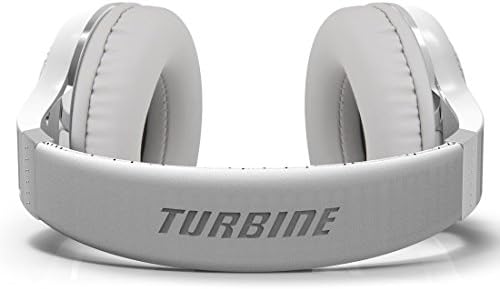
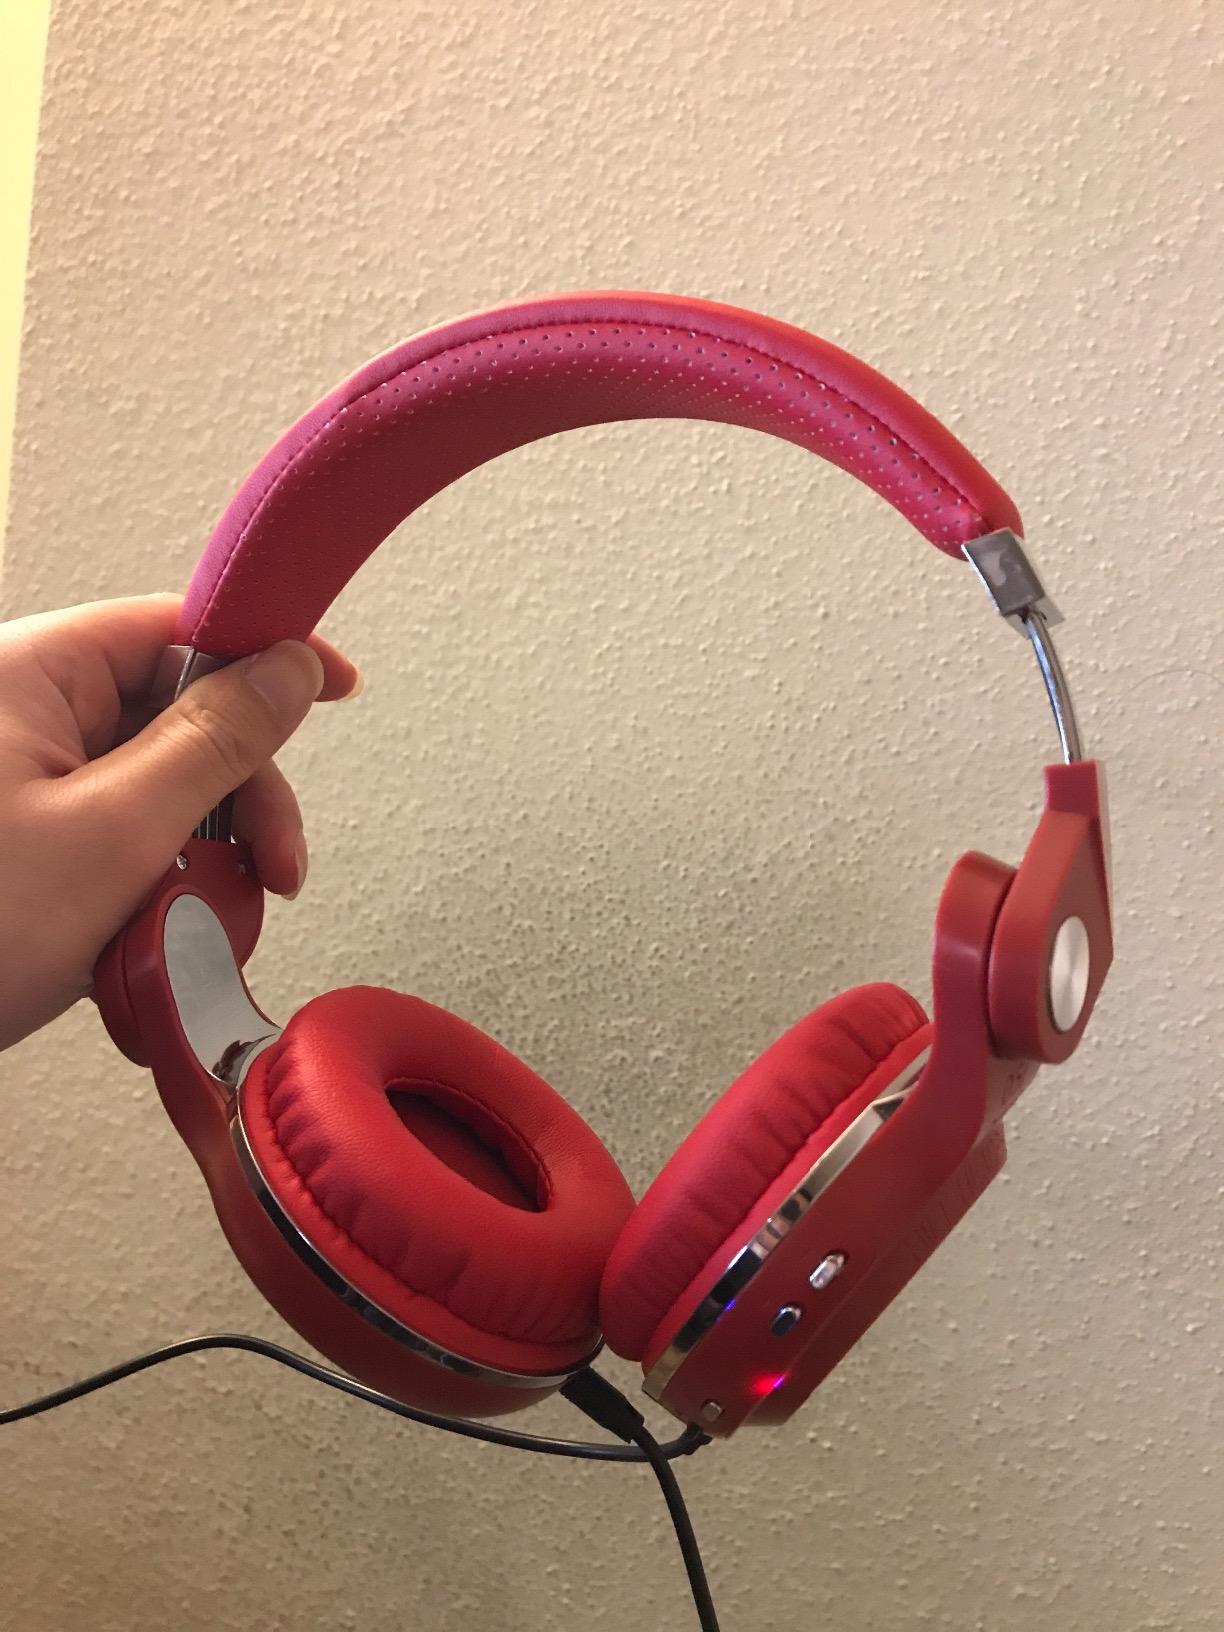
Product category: headphones
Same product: no